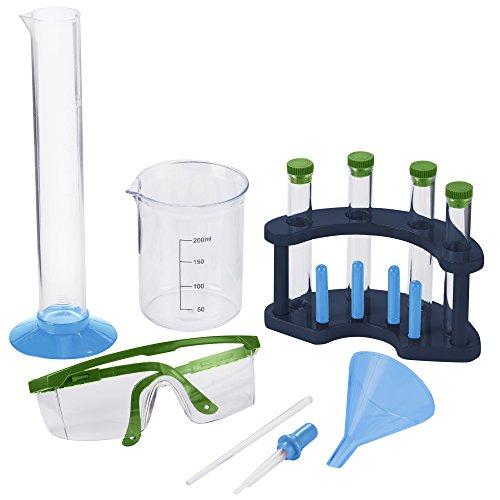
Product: Educational Insights GeoSafari Rockin' Reactions Chemistry Set
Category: Toys & Games | Learning & Education | Science Kits & Toys
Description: Offers foundation of basic chemical principles.
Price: $17.49
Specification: ProductDimensions:9.2x8.8x4.4inches|ItemWeight:1pounds|ShippingWeight:1pounds(Viewshippingratesandpolicies)|DomesticShipping:ItemcanbeshippedwithinU.S.|InternationalShipping:Thisitemisnoteligibleforinternationalshipping.LearnMore|ASIN:B01N4IHZMG|Itemmodelnumber:5390|Manufacturerrecommendedage:8-14years